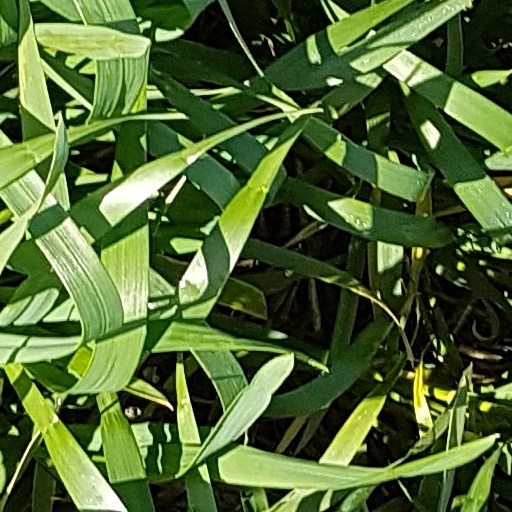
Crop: wheat